General Bronze Corporation

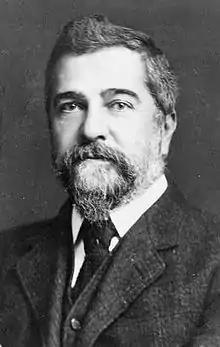
Louis C. Tiffany

Tiffany Glass Studios, made famous by Louis C. Tiffany commonly referred to his product as favrile glass or ""Tiffany glass"," and used bronze in their artisan work for his Tiffany lamps. In 1910, Polachek left Tiffany Glass Studios and opened his own bronze architectural company called the John Polachek Bronze Company. In 1912 he purchased a 1.75 acre site in Long Island City, Queens at 34–19 Tenth Street and grew it into one of the most important bronze fabricators in the field. In 1927, Polachek merged his new company with another metals fabricator, the Renaissance Bronze and Iron Works located in Long Island City, Queens. The new company became known as the General Bronze Corporation. In 1934, General Bronze Corporation was the largest company in the architectural bronze industry in the United States, employing a combined total of 1,200 workers from General Bronze, Renaissance Bronze and Iron Works, and Tiffany Studios with assets over $5 million.